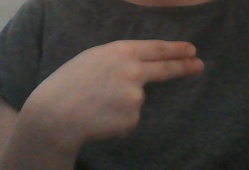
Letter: ain